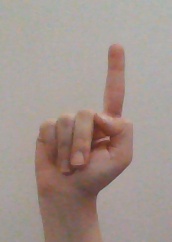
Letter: bb